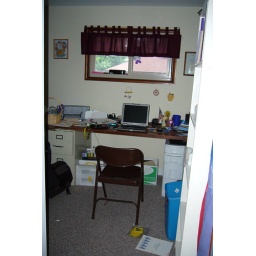
(Also the workshop) I made my computer desk out of a door I found in the house.